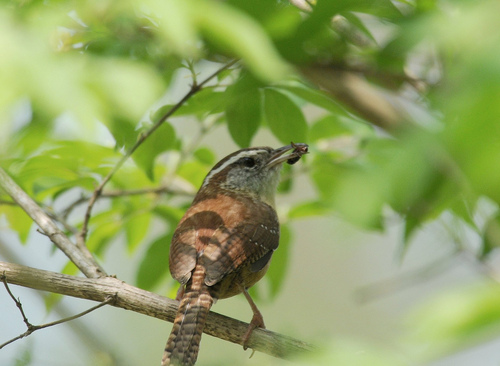
the long brown tail looks textured similar to a snakes skin, the rest of the bird is brown and gray.
this bird has a brown head, a brown back, and small feet with long thighs
this is a brown bird with a grey head and a pointy beak.
this bird has a brown body, with a white eyebrow and long pointy bill.
this colorful bird has brown & black wings, rump and tail feathers, a white eyebrow, and a white & black mottled throat.
this bird has an interesting camouflage patter of dark and light brown, with gray on its head, the birds head size is relatively large in comparison to its body.
this bird has wings that are brown and has a white throat
this bird has wings that are brown and has a grey neck
this small bird has light and dark colored feathers
this bird is brown with black and has a long, pointy beak.
Species: Carolina Wren